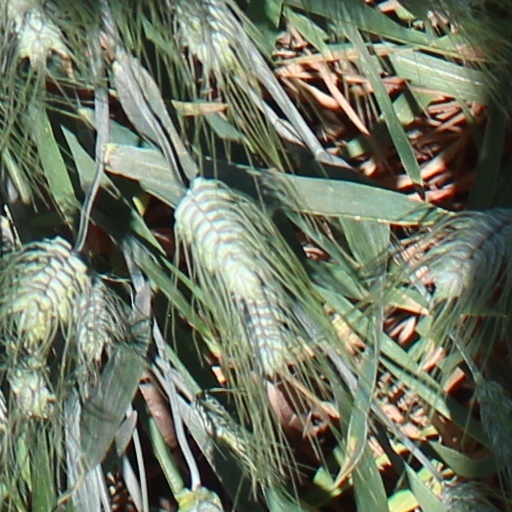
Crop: wheat